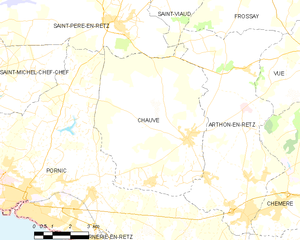
Chauvé est une commune de l'Ouest de la France, située dans le département de la Loire-Atlantique, en région Pays de la Loire.